Ethan Chislett

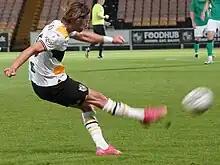
Chislett playing for Port Vale in October 2023

On 3 July 2023, Chislett signed for League One side Port Vale on a two-year deal, and was hailed by manager Andy Crosby as "an incredible asset". He scored two goals on his home debut at Vale Park, a 3–2 victory over Fleetwood Town in the EFL Cup on 8 August; his first was described in "The Sentinel" as a "wonderful flighted shot from the edge of the penalty area" and the second was a diving header. The first goal won him the competition's goal of the round award. On 16 December, he scored his first career hat-trick in a 3–2 win over Wigan Athletic, showing the end product that had previously been lacking in what was statistically the club's most effective player by the mid-season stage. The performance saw him named as the League One Player of the Week. Having been dropped by new manager Darren Moore, Chislett won back his first-team place to help the Vale to record back-to-back wins at the end of March. He scored eleven goals from midfield, though could not prevent the club from being relegated at the end of the 2023–24 season.